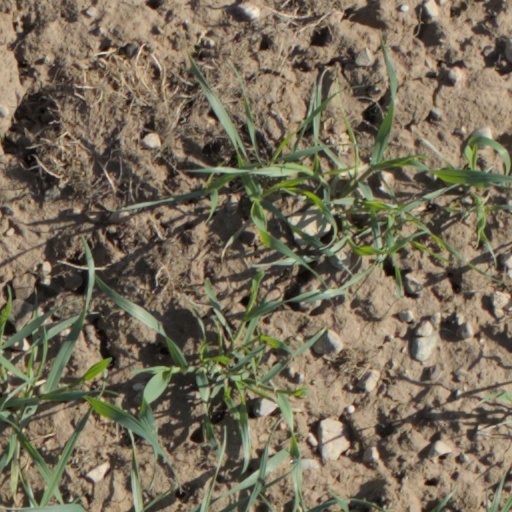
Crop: wheat